Yettel Bulgaria

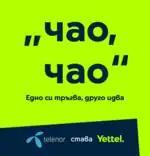
Advertisement announcing Telenor's rebranding

At the end of 2012, Globul reported 4.5 million subscribers (up from 3.9 million in March 2011), with 36% subscriber market share. As of 2012, Globul had about 62% contract subscribers, about 38% prepaid subscribers, and abound 220,000 fixed-line subscribers.